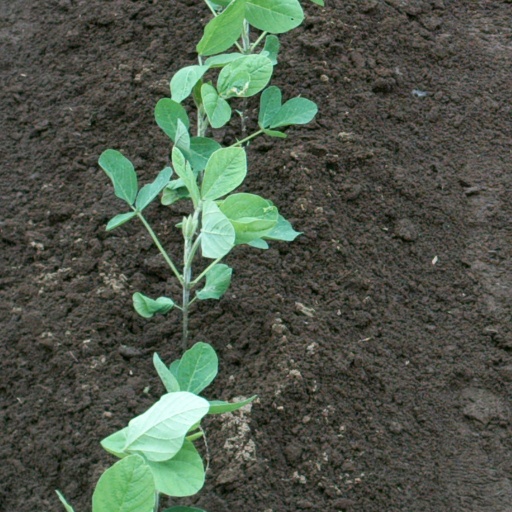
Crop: soybean